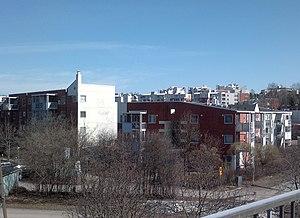
Mellunmäki est une section du quartier de Mellunkylä à Helsinki en Finlande.